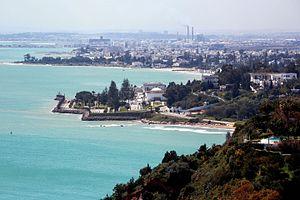
Le palais présidentiel de Carthage, appelé officiellement palais de la République, est le siège et la résidence du président de la République tunisienne. Il est aménagé sur le front de mer à Carthage, près du site archéologique, à quinze kilomètres au nord-est de Tunis.